Park Chu-young

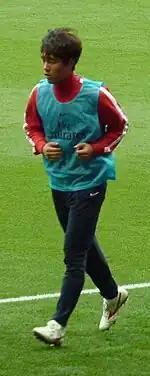
Park Chu-young at Arsenal

On 30 August 2011, English Premier League club Arsenal signed Park. It is believed Park became aware of Arsenal's interest and departed his hotel room without finishing a medical with the Ligue 1 club Lille. He was given the number 9 shirt. On 25 October 2011, he scored his first goal for Arsenal in the fourth round of the Football League Cup in a 2–1 home win against Bolton Wanderers. On 1 November, Park started his first UEFA Champions League match, a 0–0 draw against French outfit Marseille. On 22 January 2012, he made his Premier league debut as a substitute, coming on at 82 minutes into a 2–1 home defeat against Manchester United. On 6 March 2012, he made an appearance as a substitute for Theo Walcott in the Champions League, in the 3–0 win against Milan at the Emirates Stadium, though Milan won 4–3 on aggregate.